Harbor Defenses of Portsmouth

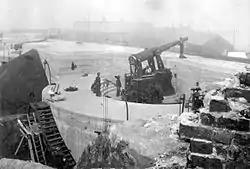
Battery Farnsworth, 8-inch disappearing gun emplacement, Fort Constitution.

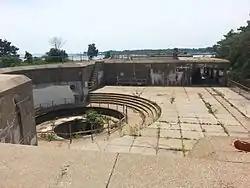
12-inch (305 mm) disappearing gun emplacement, Fort Stark.

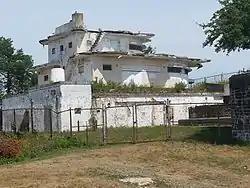
Harbor Entrance Control Post disguised as a mansion, added to Fort Stark in World War II.

The first fort in the Portsmouth area was Fort William and Mary (called The Castle until circa 1692) in New Castle, initially garrisoned before 1632 and perhaps the oldest continuously fortified site in the British colonies that later became the United States. In 1680 another small fort was established on the site of the later Fort McClary in Kittery, Maine, then a part of Massachusetts. This was called Fort Pepperrell after its builder, William Pepperrell. In 1720 this became a permanent battery of six guns named Fort William.